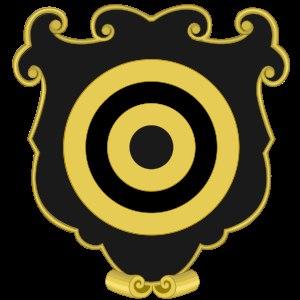
La famille Albizzi ou Albizi est une ancienne et puissante famille de Florence